Ted Stevens Anchorage International Airport

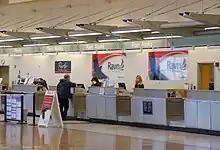
RavnAir's check-in counters in Anchorage

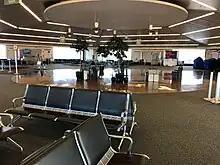
Panorama of gate

The South terminal contains three concourses: Concourse A, Concourse B, and Concourse C. The area of what is today Concourse C stood the original airport terminal constructed in the 1950s. A hexagonal satellite terminal was constructed across the main structure shortly afterwards. In 1969, the terminal underwent a major expansion, forming what is today Concourse B - notable new features included a curved arrival/departure structure with an elevated departure ramp for vehicles. The sweeping structure was designed to connect with the existing hexagonal satellite, now the end of Concourse B. In 1985, Concourse A was added. In 2009, this portion of the South terminal received seismic and aesthetic upgrades.